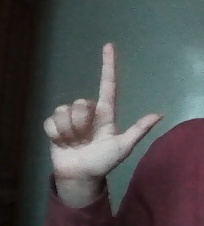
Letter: laam